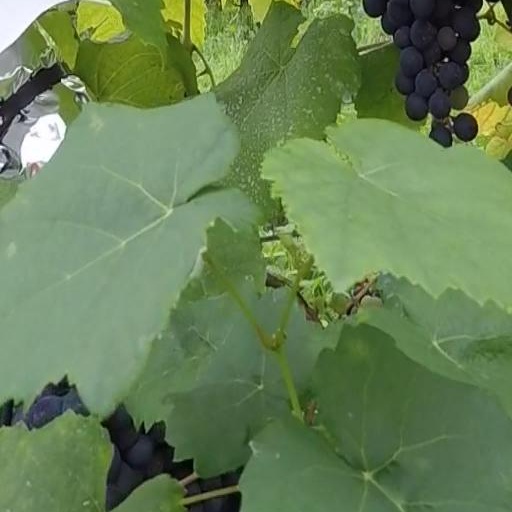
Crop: grape